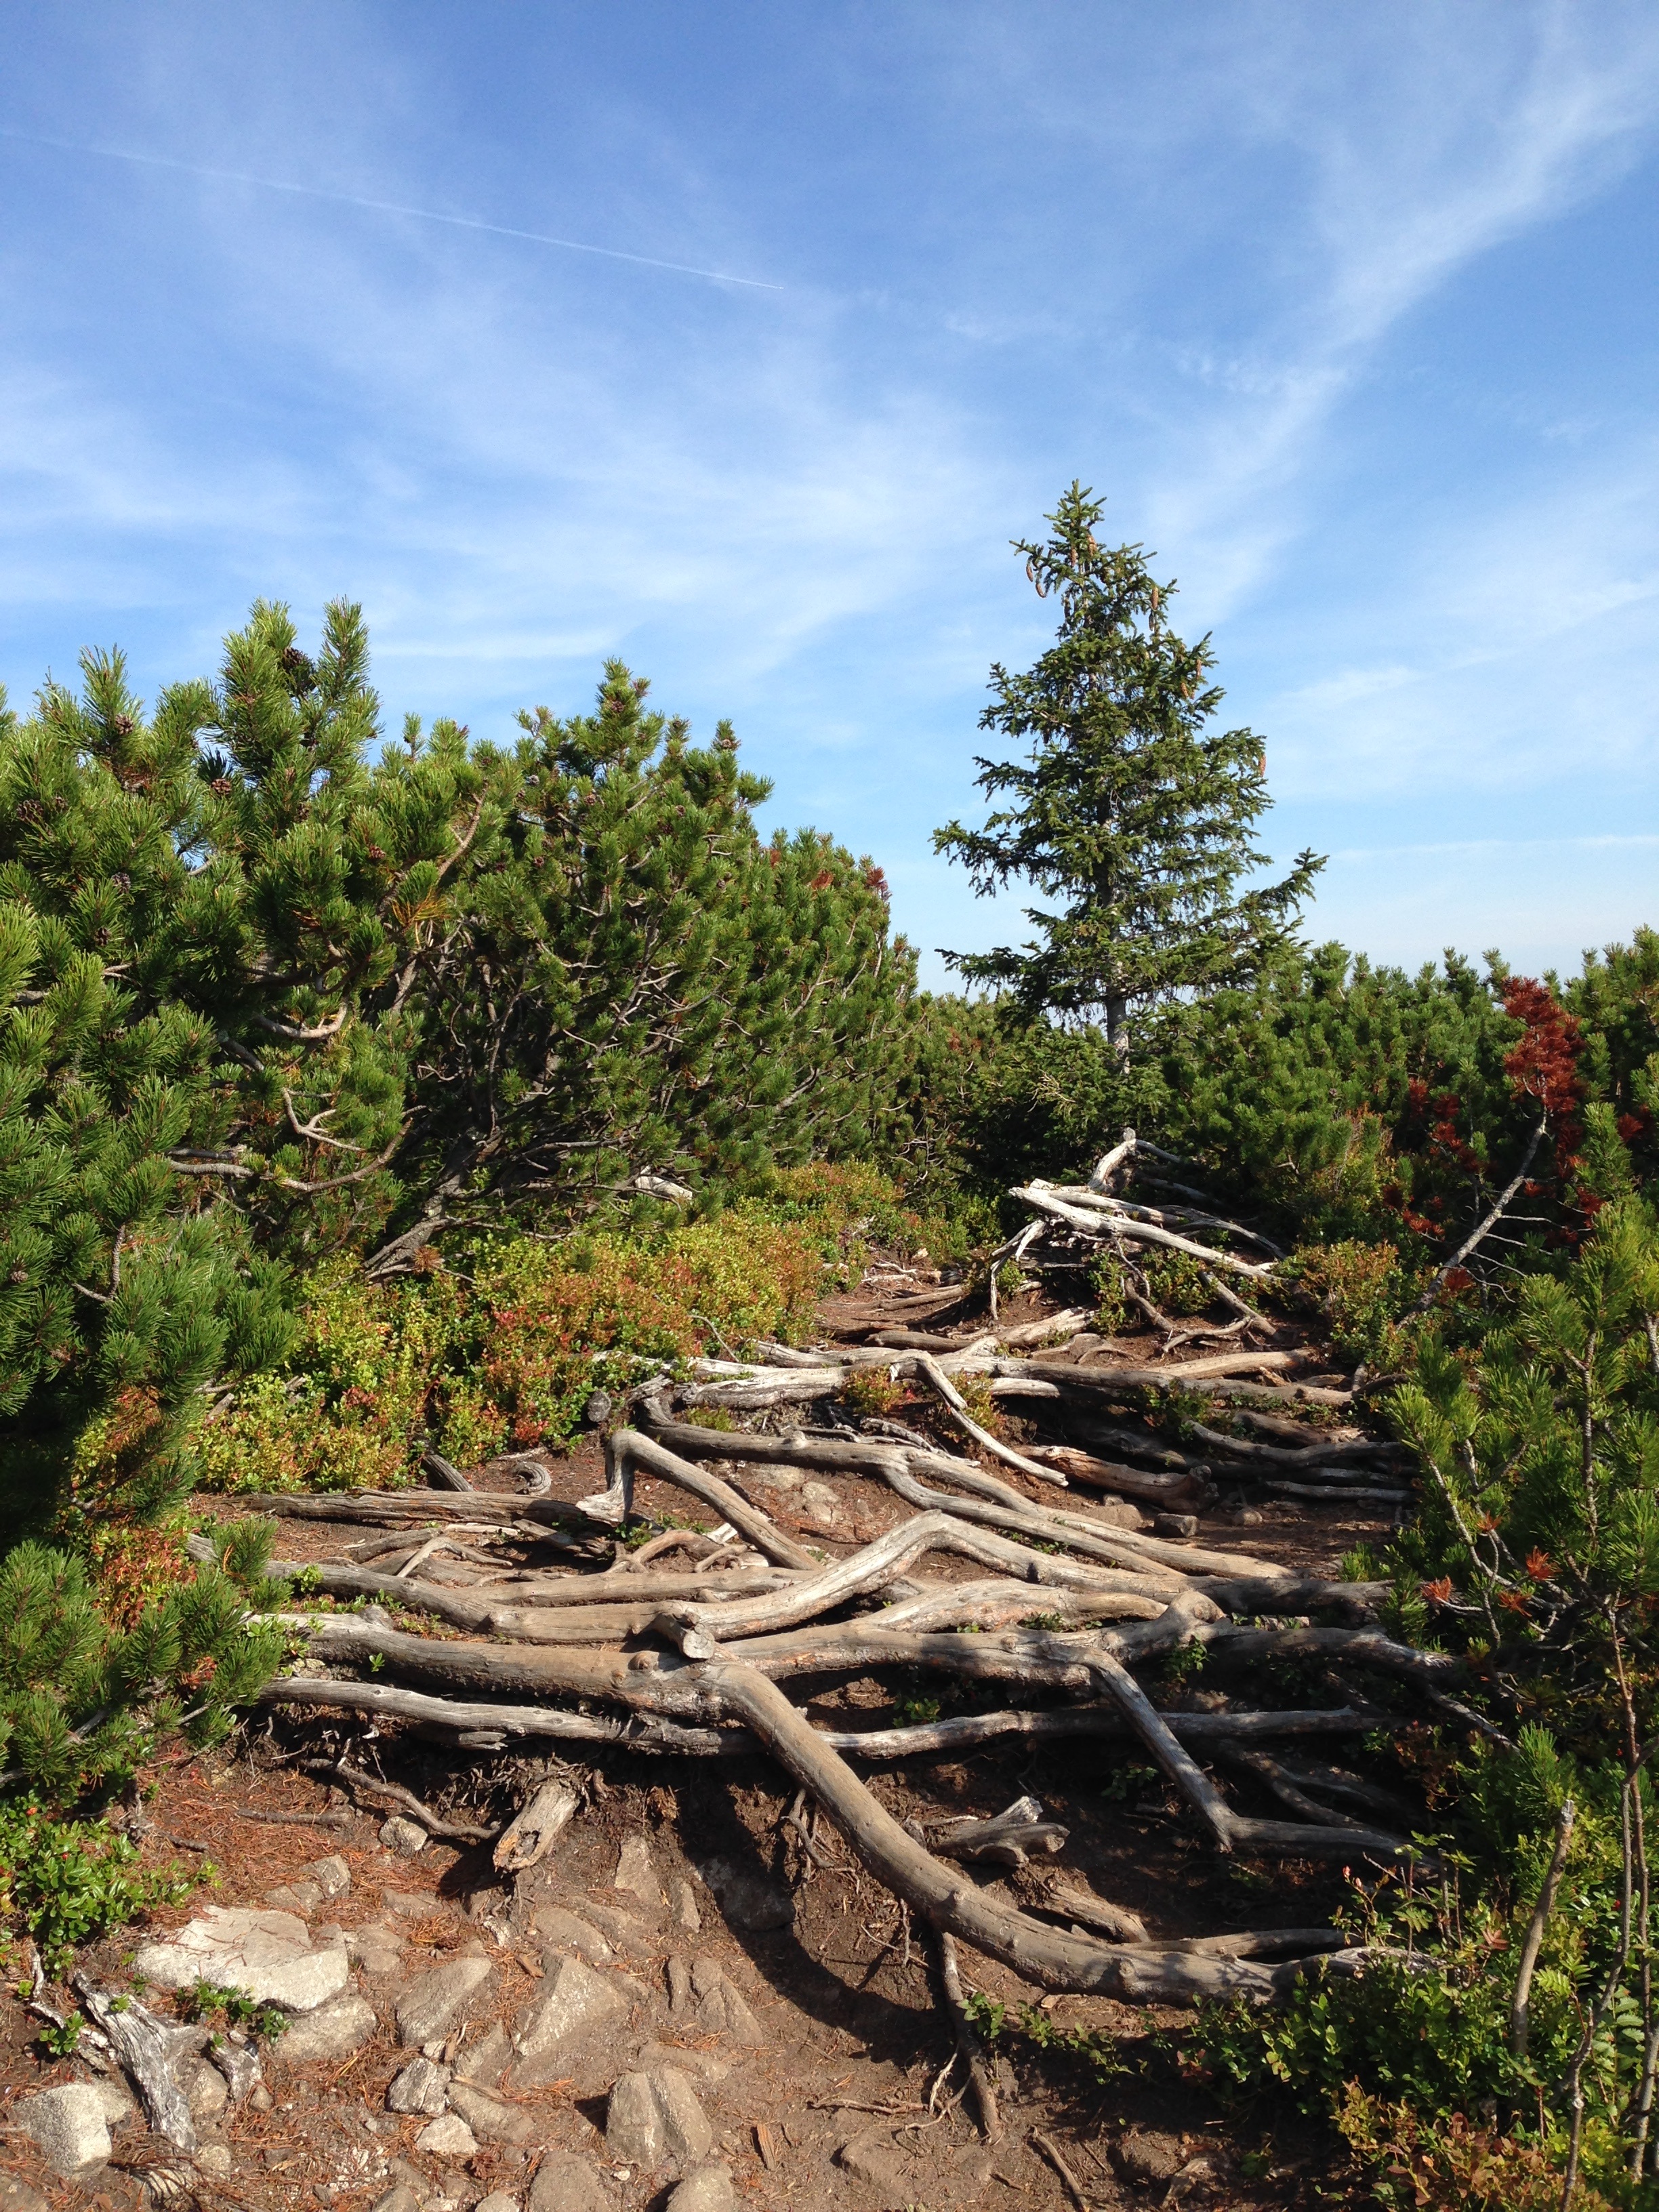
landscape, tree, forest, rock, wilderness, mountain, trail, soil, geology, mountains, poland, habitat, tatry, hiking trail, rural area, natural environment, woody plant, geological phenomenon